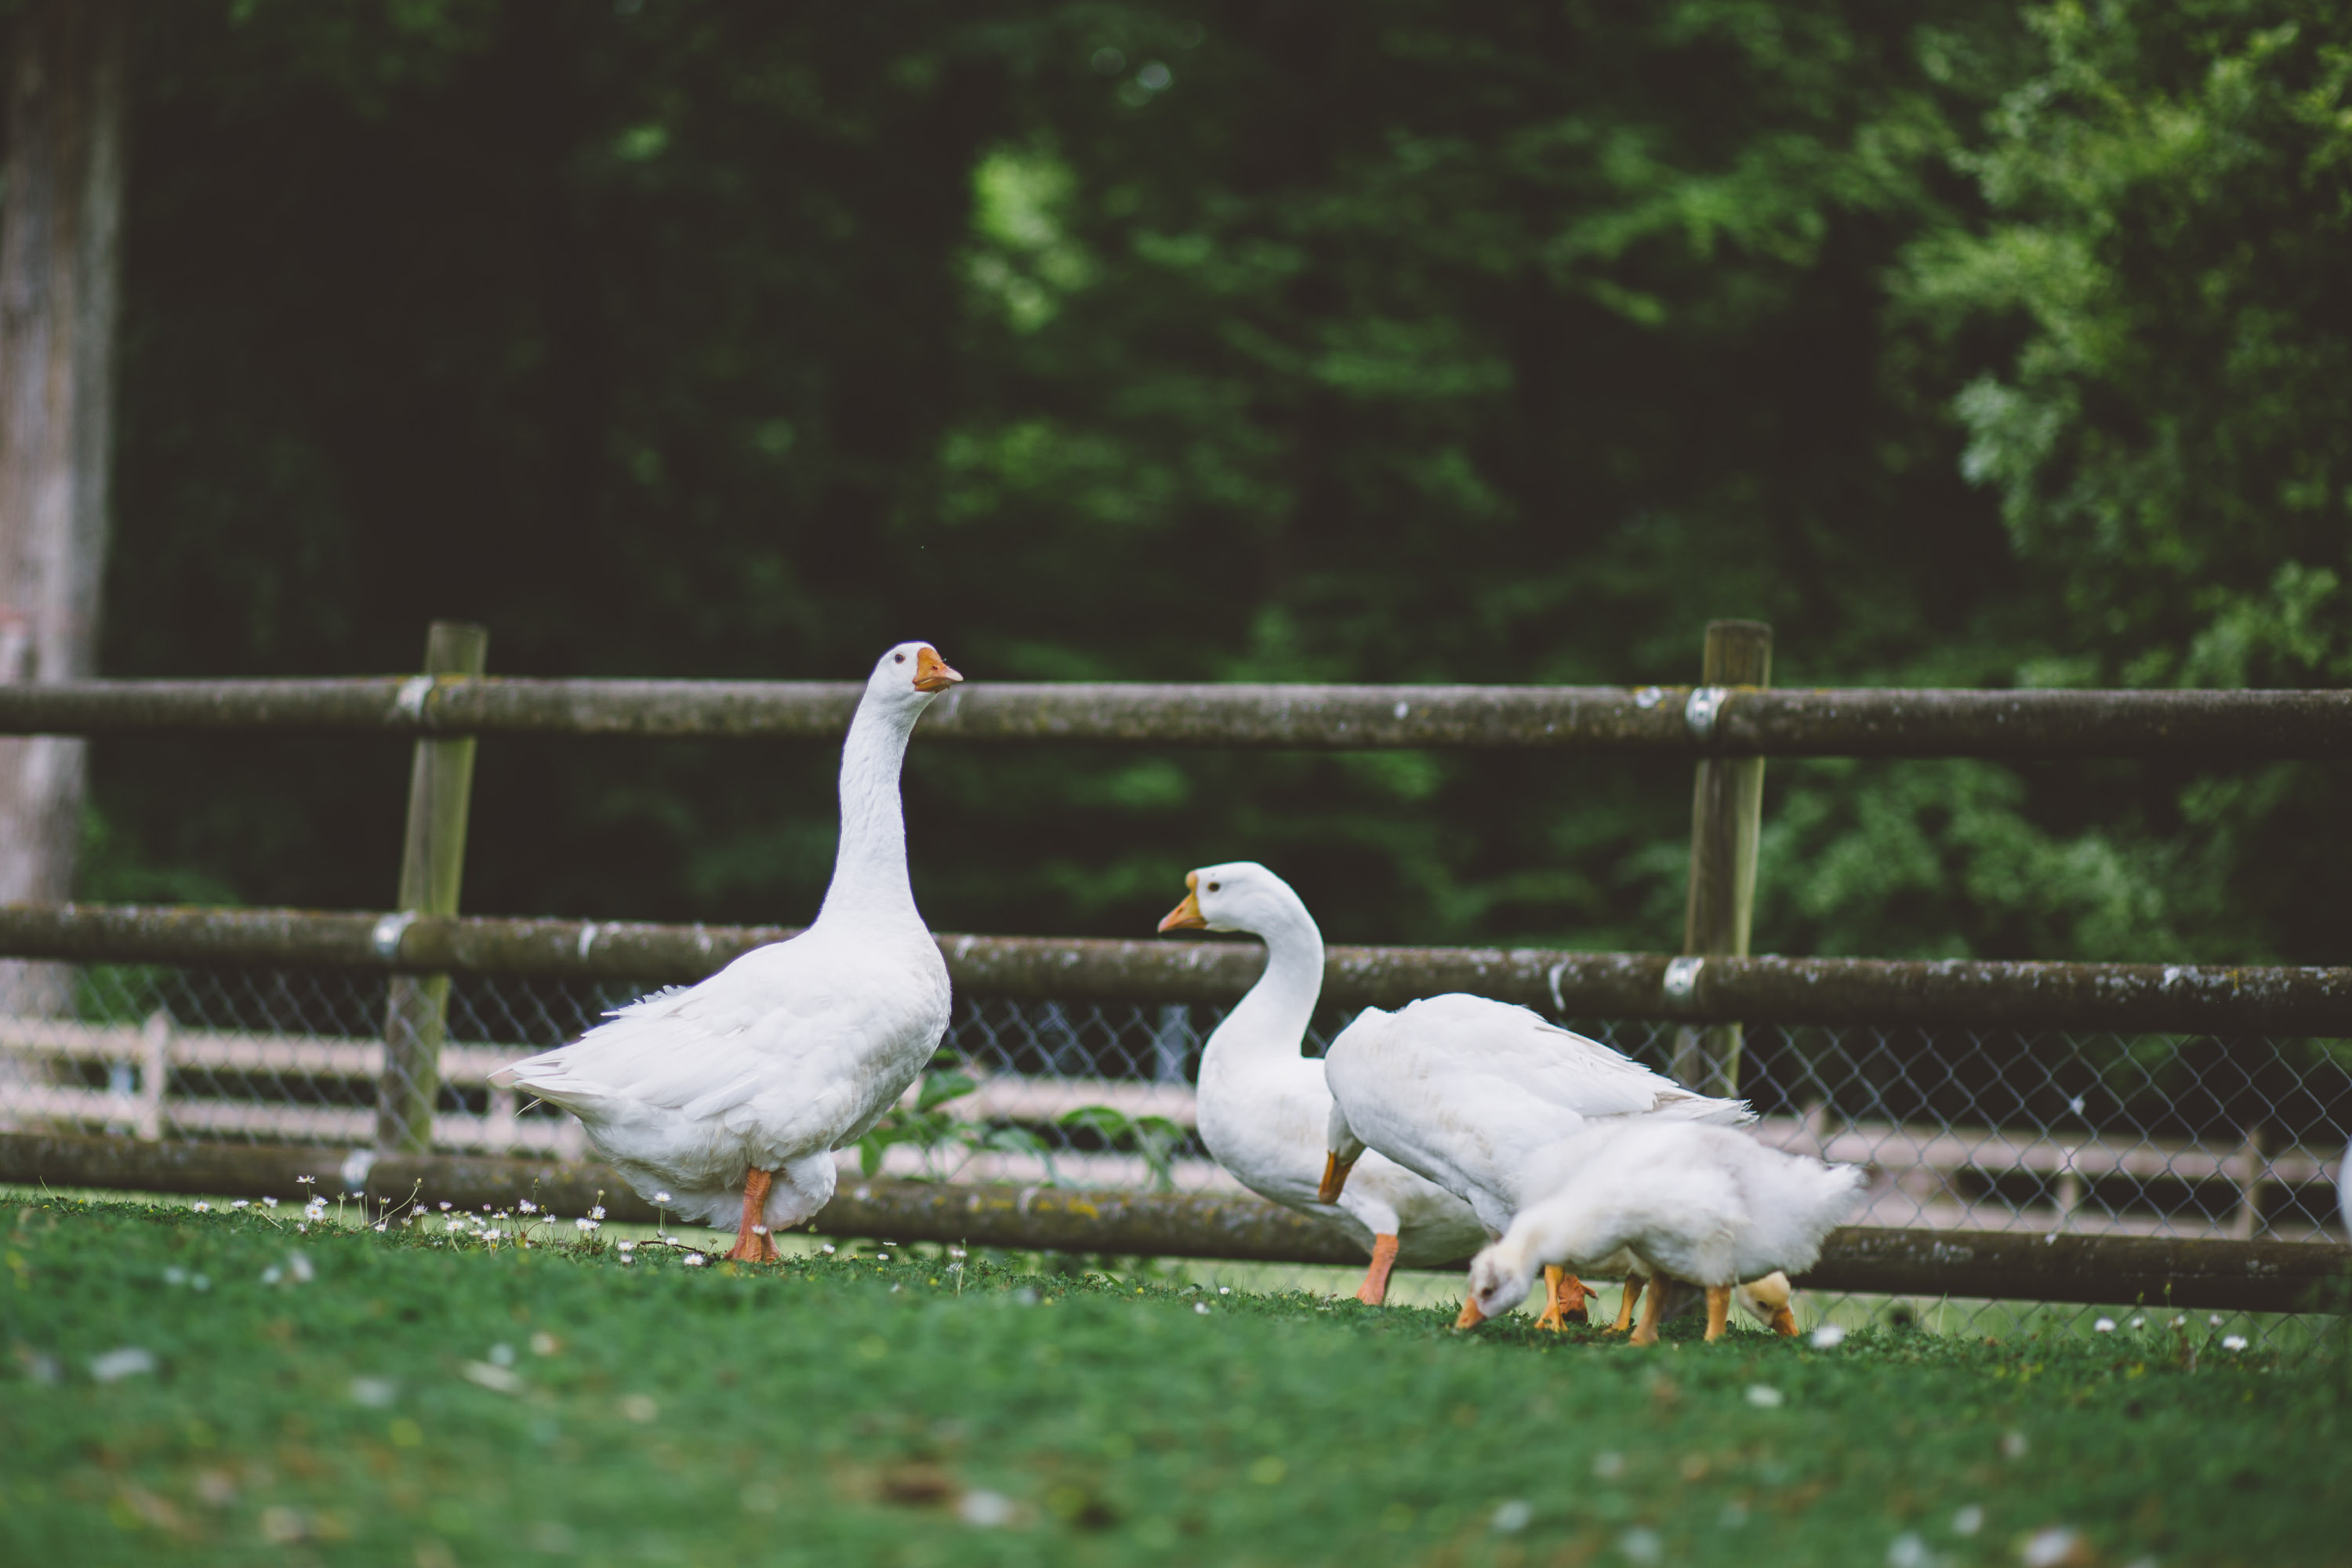
bird, white, duck, goose, water bird, grass, green, beak, ducks, geese and swans, grass family, livestock, wildlife, waterfowl, spring, plant, pasture, adaptation, lawn, fence, swan, seabird, meadow, garden, park, pond